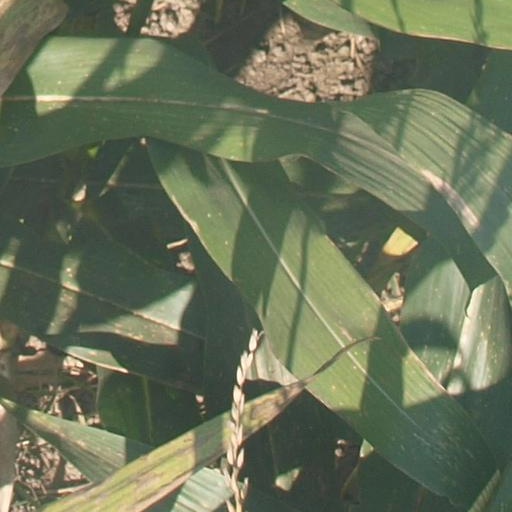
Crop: maize; corn